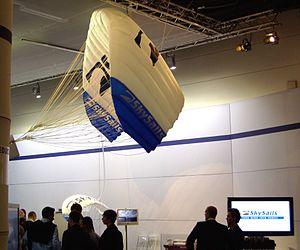
Le Beluga SkySails est le premier cargo qui utilise un cerf-volant comme assistance de traction.